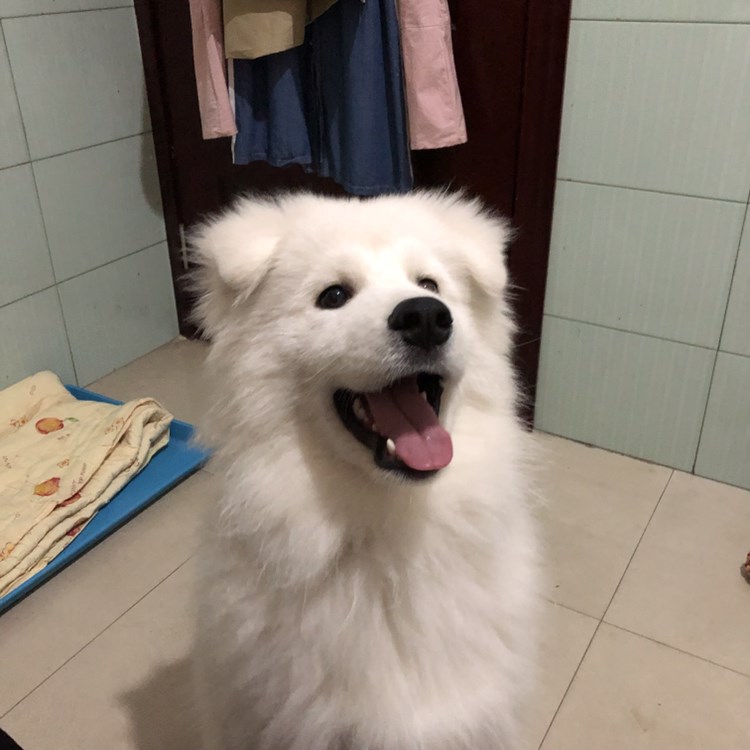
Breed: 2192-n000088-Samoyed